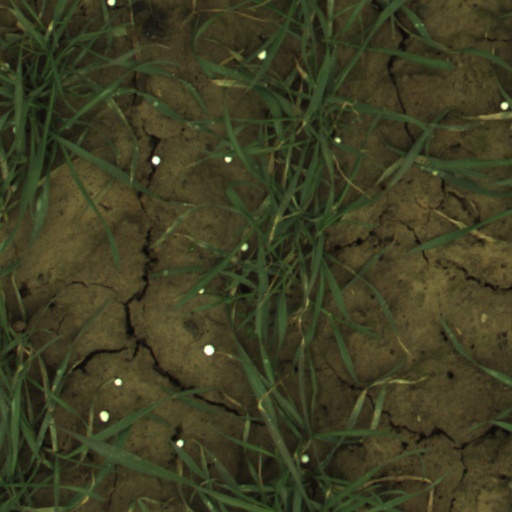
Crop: wheat